History of India (1947–present)

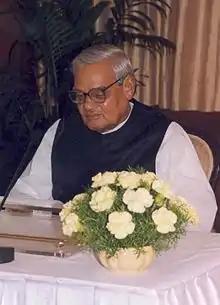
Atal Bihari Vajpayee became the first non-Congress Prime Minister to complete a full term. His tenure saw rapid growth of infrastructure, improved diplomatic relationship with the United States, economic reforms, nuclear tests, several foreign policy and military victories.

India in 1987 brokered an agreement with the Government of Sri Lanka and agreed to deploy troops for peacekeeping operation in Sri Lanka's ethnic conflict led by the LTTE. Rajiv sent Indian troops to enforce the agreement and disarm the Tamil rebels, but the Indian Peace Keeping Force, as it was known, became entangled in outbreaks of violence, ultimately ending up fighting the Tamil rebels itself, and becoming a target of attack from Sri Lankan nationalists. V. P. Singh withdrew the IPKF in 1990, but thousands of Indian soldiers had died. Rajiv's departure from socialist policies did not sit well with the masses, who did not benefit from the innovations. Unemployment was a serious problem, and India's burgeoning population added ever-increasing needs for diminishing resources.